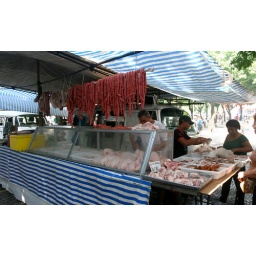
Every Saturday they had a market in the street full of colour with loads of delicious fruit and veg.